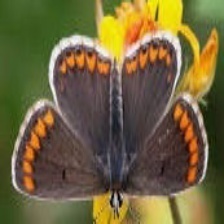
Species: BROWN ARGUS
Butterfly family (ImageNet category): lycaenid_butterfly